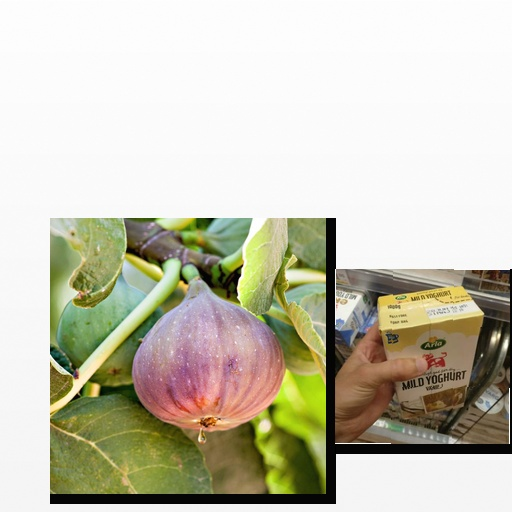
Food items: vanilla_yogurt, fig